Amir Hamzah

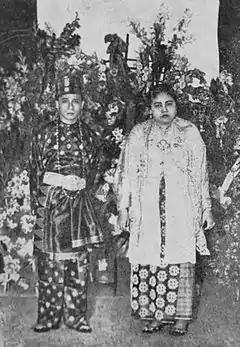
Amir and Kamiliah at their wedding, 1937

The Dutch, concerned about Amir's nationalistic tendencies, convinced the Sultan to send him back to Langkat, an order which the fledgling poet was unable to refuse. In 1937, Amir, together with two of the Sultan's vassals tasked with escorting him, boarded the "Opten Noort" from Tanjung Priok and returned to Sumatra. Upon arriving in Langkat, he was informed that he was to be married to the Sultan's eldest daughter, Tengku Puteri Kamiliah, a woman he had barely met. Before the wedding Amir returned to Batavia to face his final exam – and have one last meeting with Sundari. Several weeks later he returned to Langkat, where he and Kamiliah were married in an extravagant ceremony. His cousin, Tengku Burhan, later stated that Amir's indifference throughout the seven-day event was due to his thinking of Sundari.